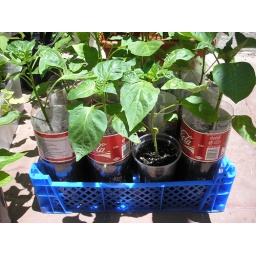
12 Pepper plants in recycled bottles and party cups growing in a 2 sq ft area